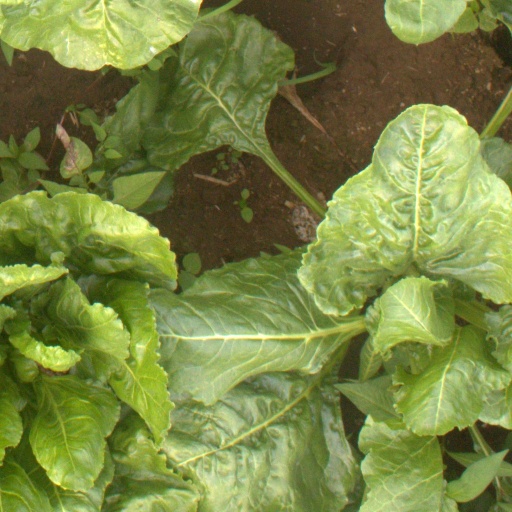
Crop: sugar beet